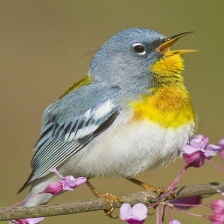
Species: NORTHERN PARULA
Scientific name: SETOPHAGA AMERICANA